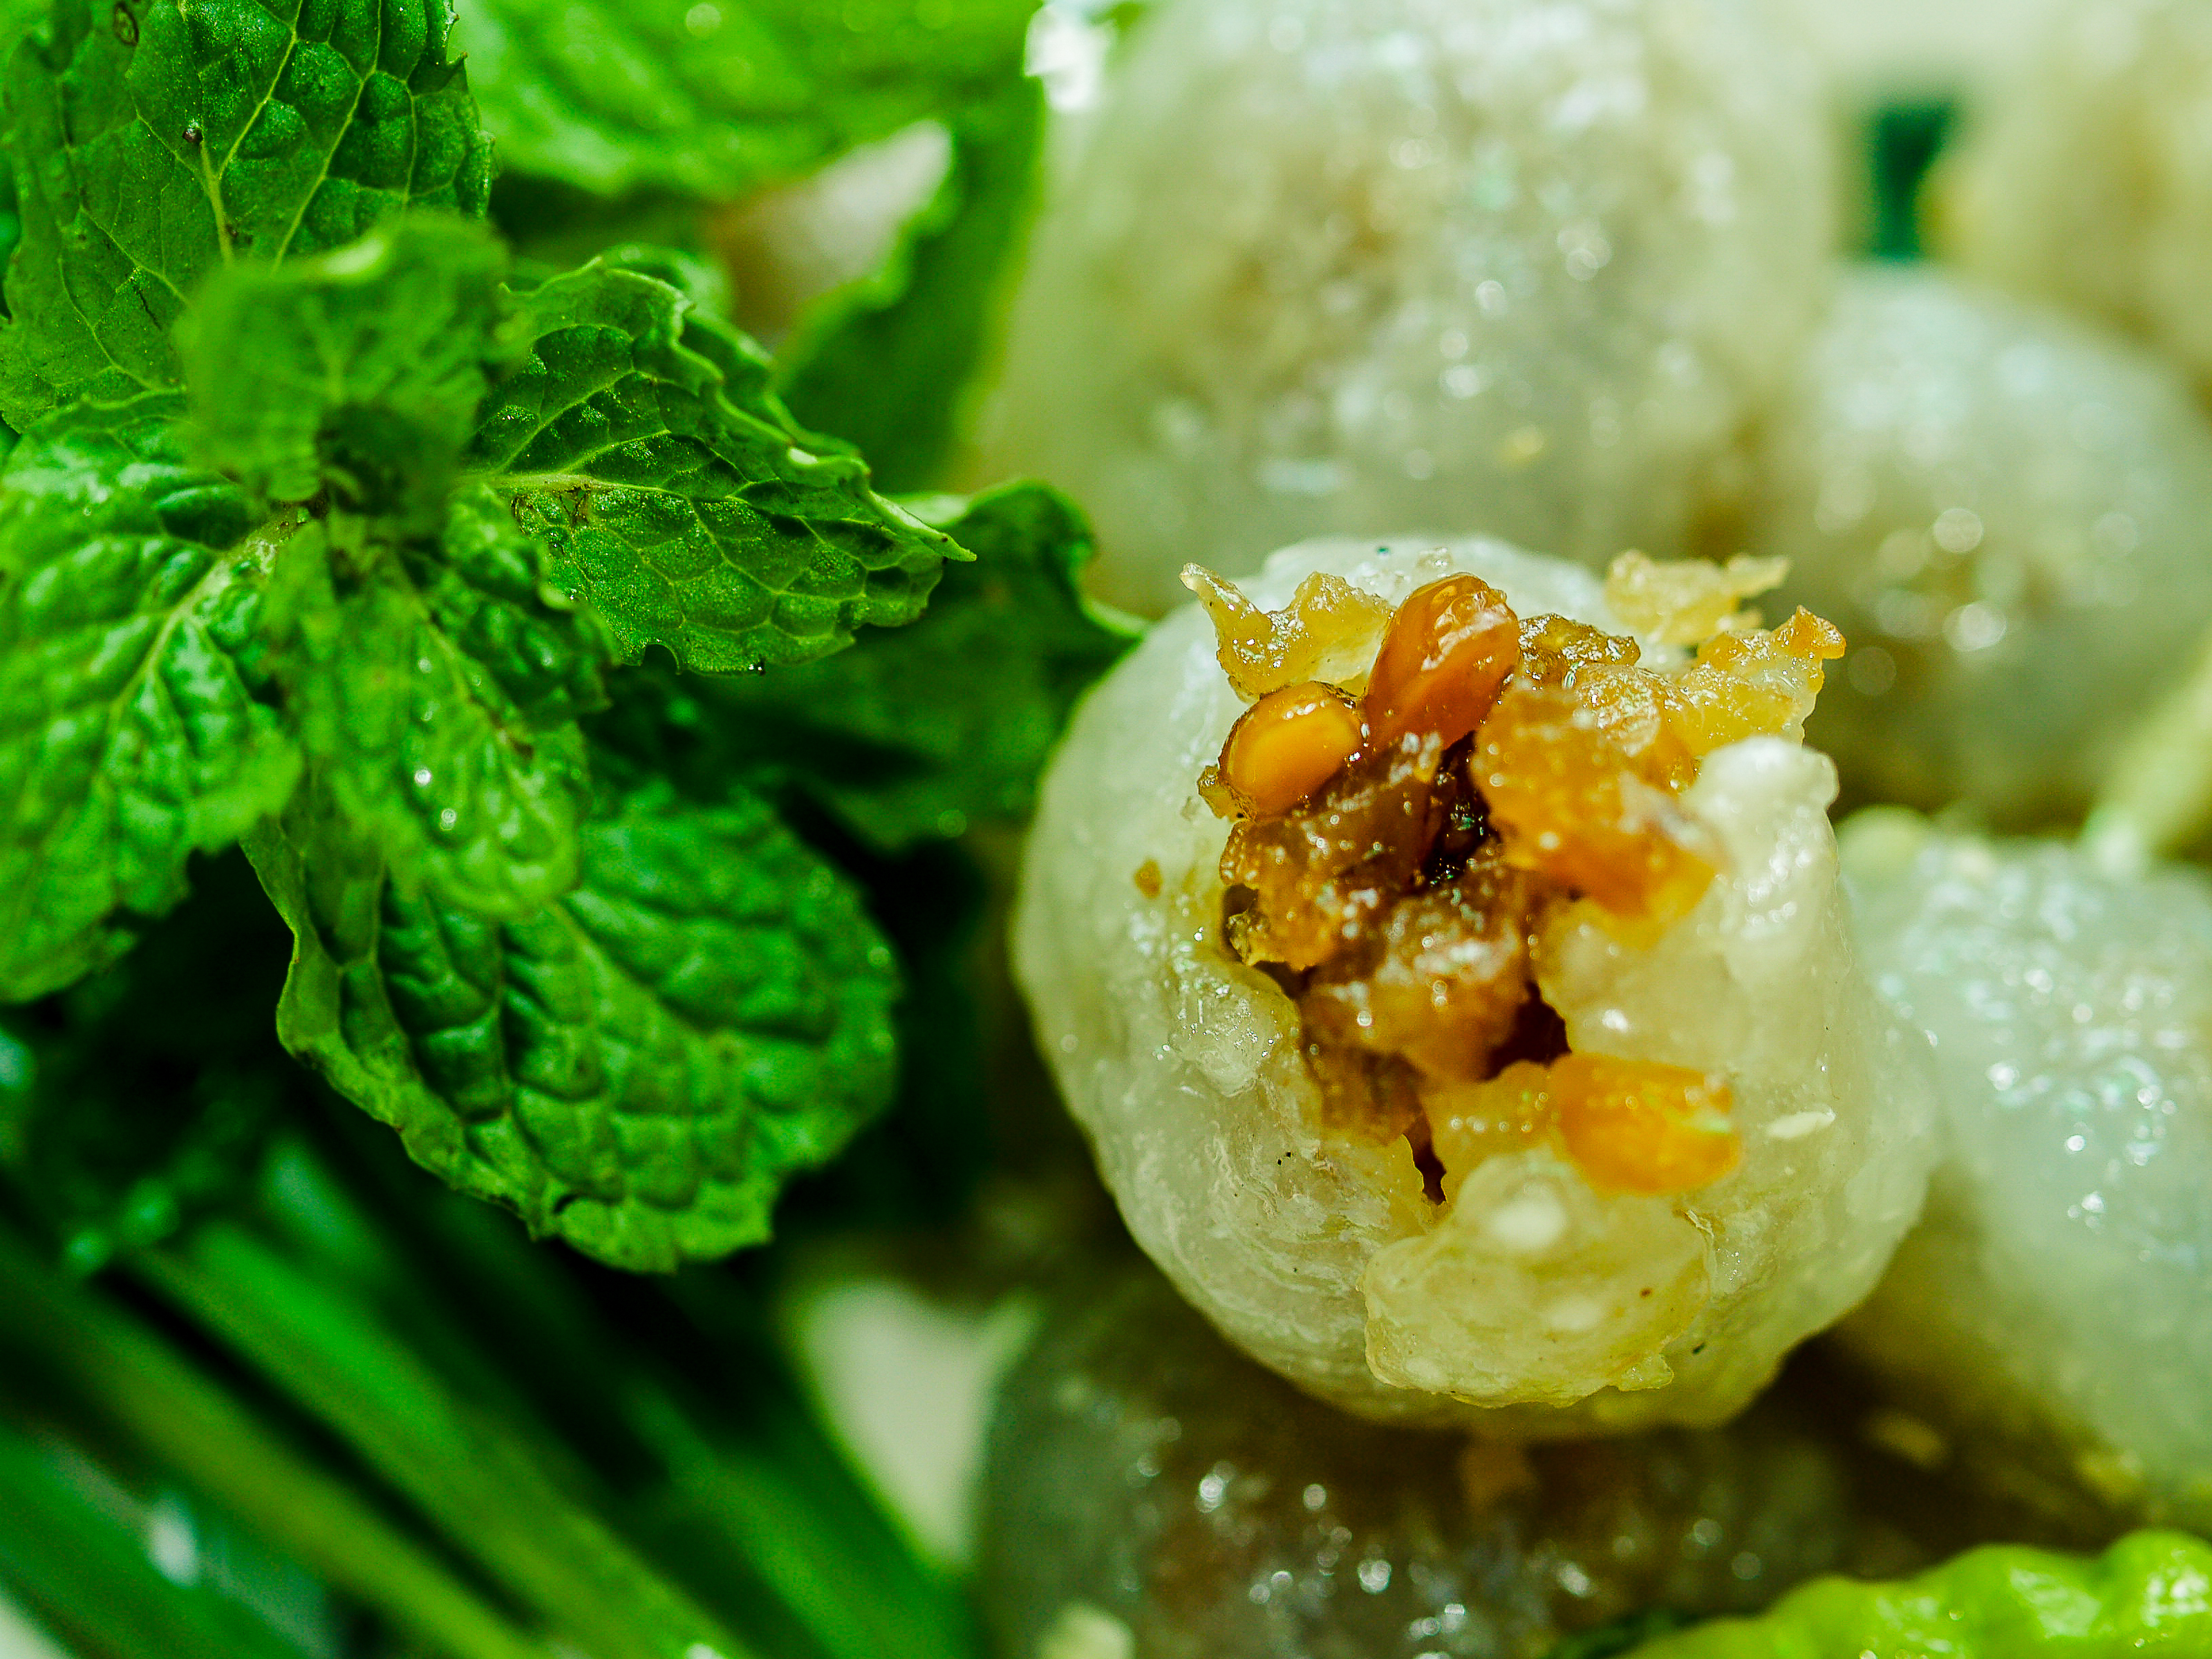
food, vegetable, meal, gourmet, tapioca, thailand, snack, thai, culture, dessert, asian, appetizer, healthy, cooking, background, white, dish, sago, chili, cuisine, pork, traditional, sweet, balls, dumpling, ingredient, meat, pudding, dinner, steam, comfort food, produce, plant, vietnamese food